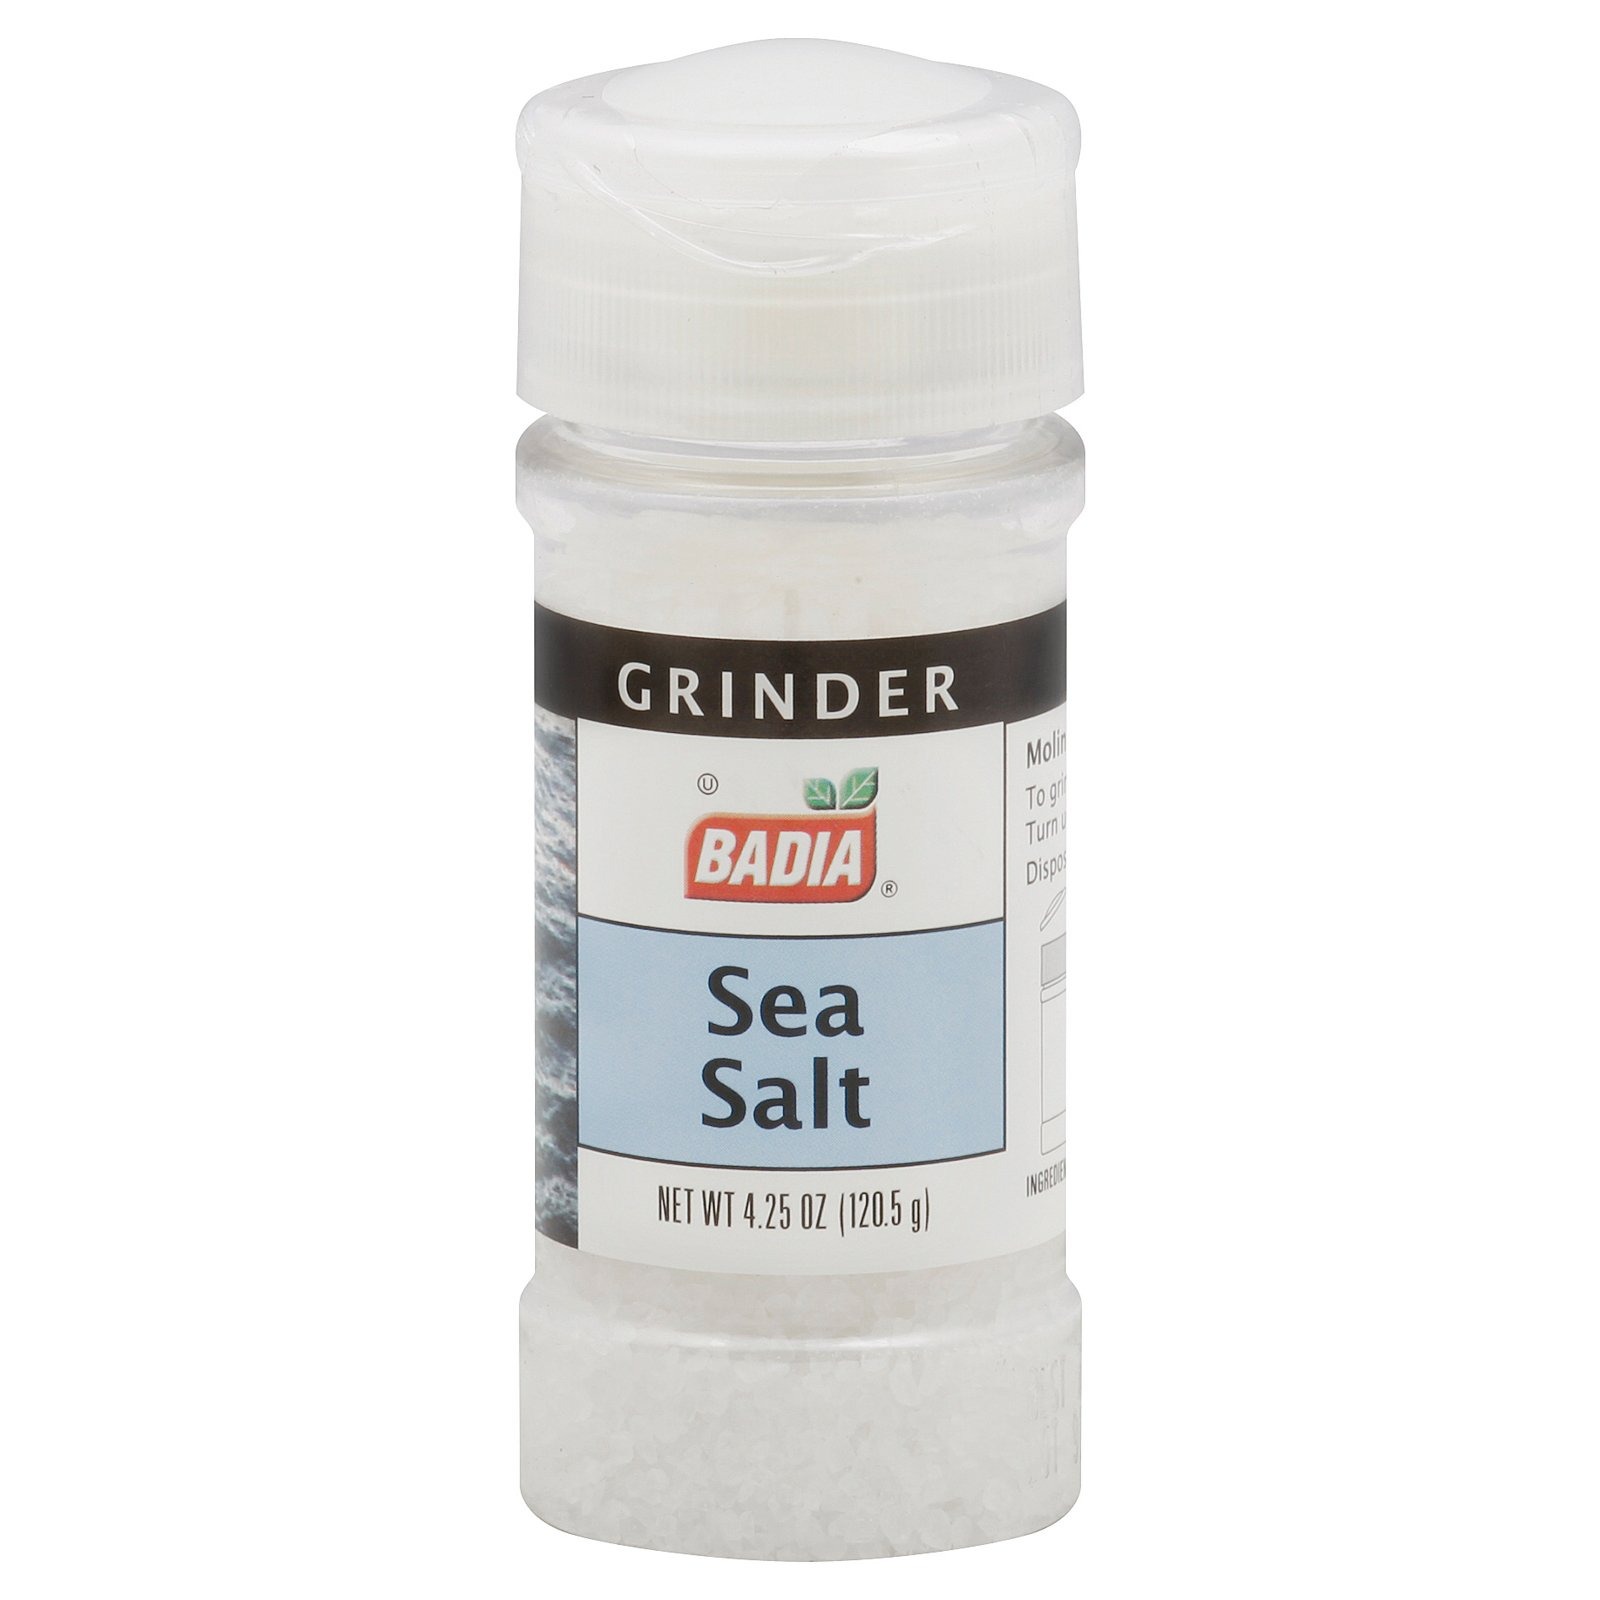
Item Name: BADIA GRINDER SALT 4.25OZ
Bullet Point: Great Product
Value: 4.25
Unit: Ounce

Price: 7.11